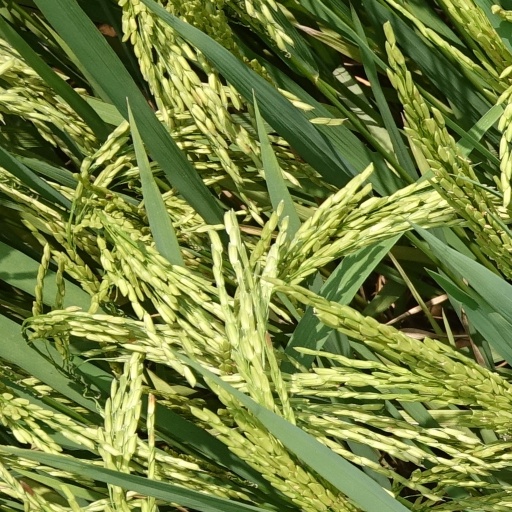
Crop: rice